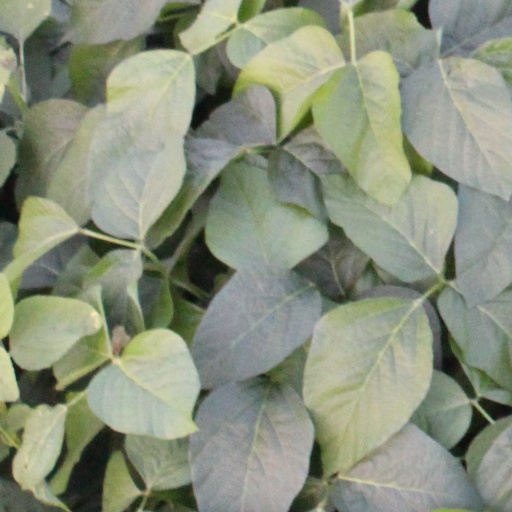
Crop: soybean